Cruiser Mk VIII Challenger

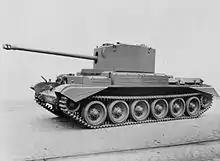
Cruiser tank Challenger (A30)

The turret mounted the Ordnance QF 17-pounder gun required in the Tank Board specification and the hull machine gun was removed to provide stowage space for the long 17-pounder cartridges. The War Office expected that this larger ammunition, together with its stowage forward, would require two loaders alongside the commander and gunner in the turret. To fit the larger weapon "and" additional crewman in the turret, a much larger turret than that of the Cromwell was specified, developed separately, which had a significant effect on the design and was not resolved until later development of Avenger.